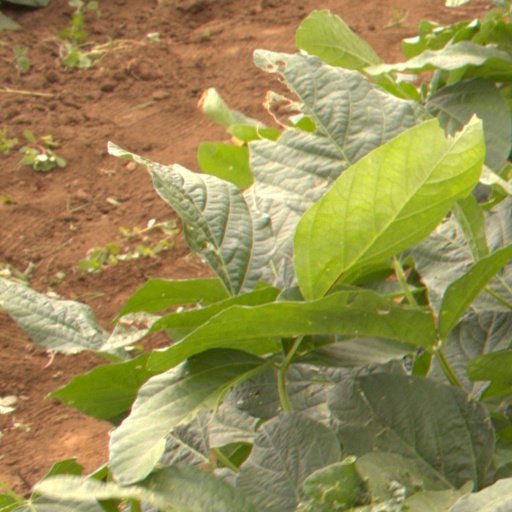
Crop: soybean